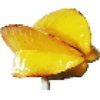
Label: Carambula 1